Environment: real
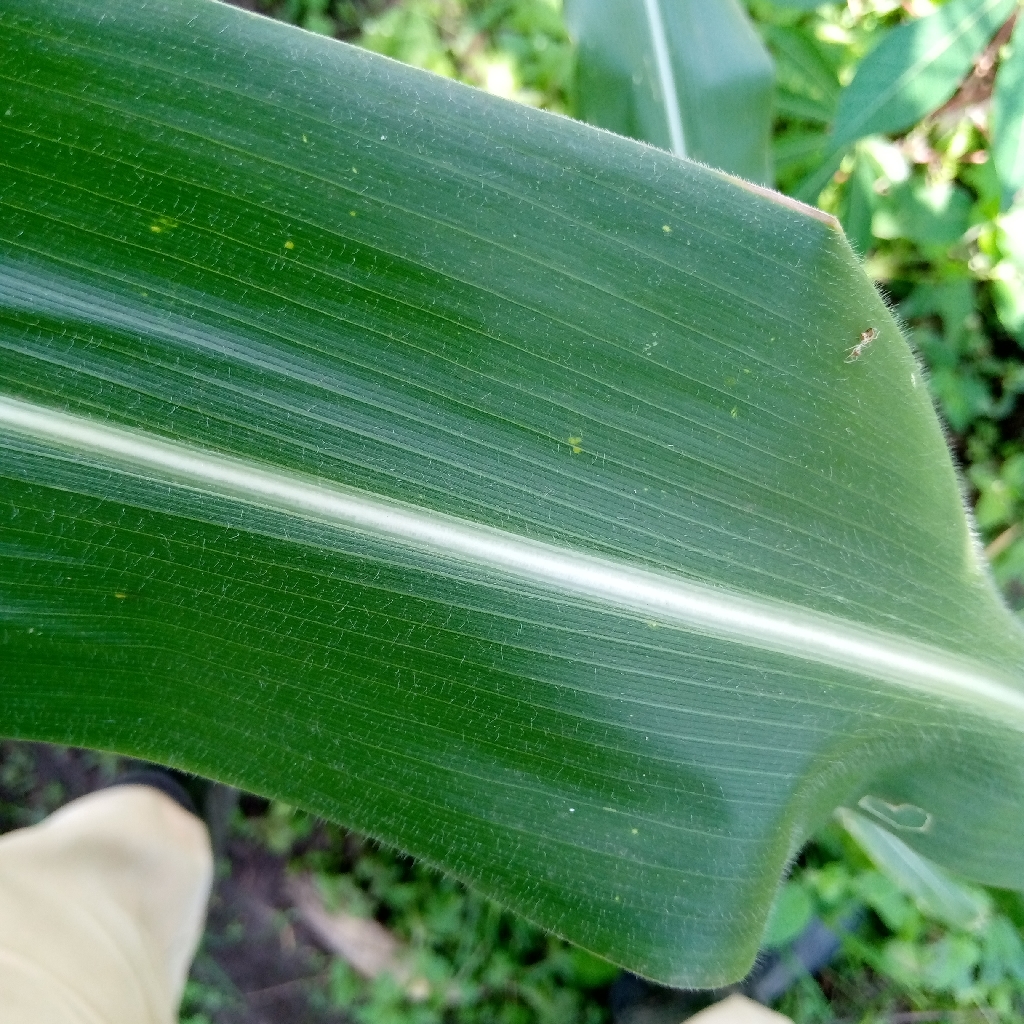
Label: healthy